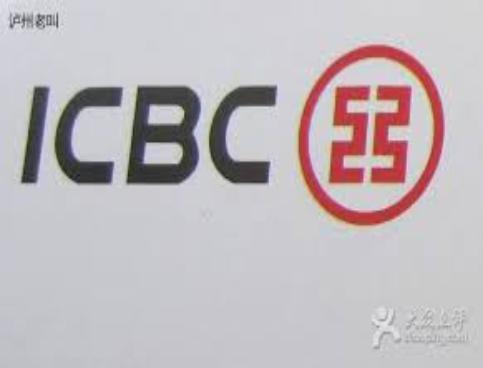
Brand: icbc-2
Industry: Others